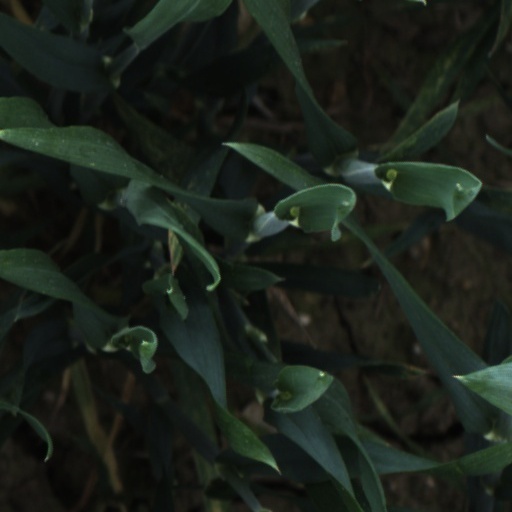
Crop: wheat